Lanak La

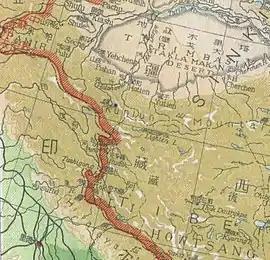
1947 map of the Republic of China showing the Lanak La boundary

In 1956, the People's Republic of China published what appears to be its first self-defined map, in which Kongka Pass was marked as the boundary.